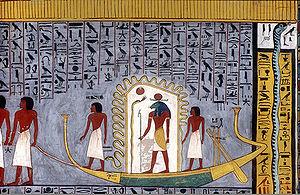
La vallée des Rois est une région d'Égypte située sur la rive occidentale du Nil à hauteur de Thèbes. La vallée est formée d'une faille dans la chaîne Libyque qui débouche sur la vallée du Nil. Son nom arabe signifie « vallée des deux portes des rois », en référence aux portes qui fermaient jadis les tombeaux.
Le Livre des Portes est un texte sacré de l'ancienne Égypte, datant du Nouvel Empire, vers -1320. Il a été trouvé pour la première fois dans la tombe d'Horemheb, mais la date de rédaction reste hypothétique. Son nom, « Livre des Portes », lui fut donné par Gaston Maspero.